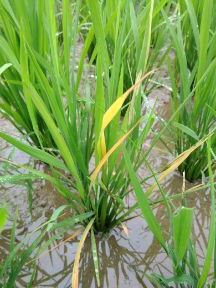
Disease: Tungro